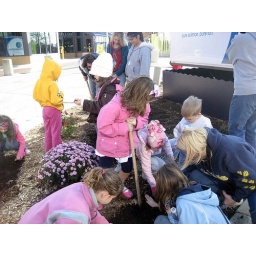
Sydney's turn to dig a hole to plant the flower bulbs with her Daisy troup. Imagination Station in downtown Toledo.